Liverpool Overhead Railway

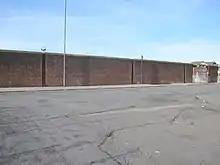
Remnants of Overhead Railway supports built into a wall near Clarence Dock.

Despite public protest, the line was closed on the evening of 30 December 1956. The final two scheduled trains were full of passengers and were timed to meet at Pier Head, where crowds gathered. It was the first electrified urban railway in the UK to close.